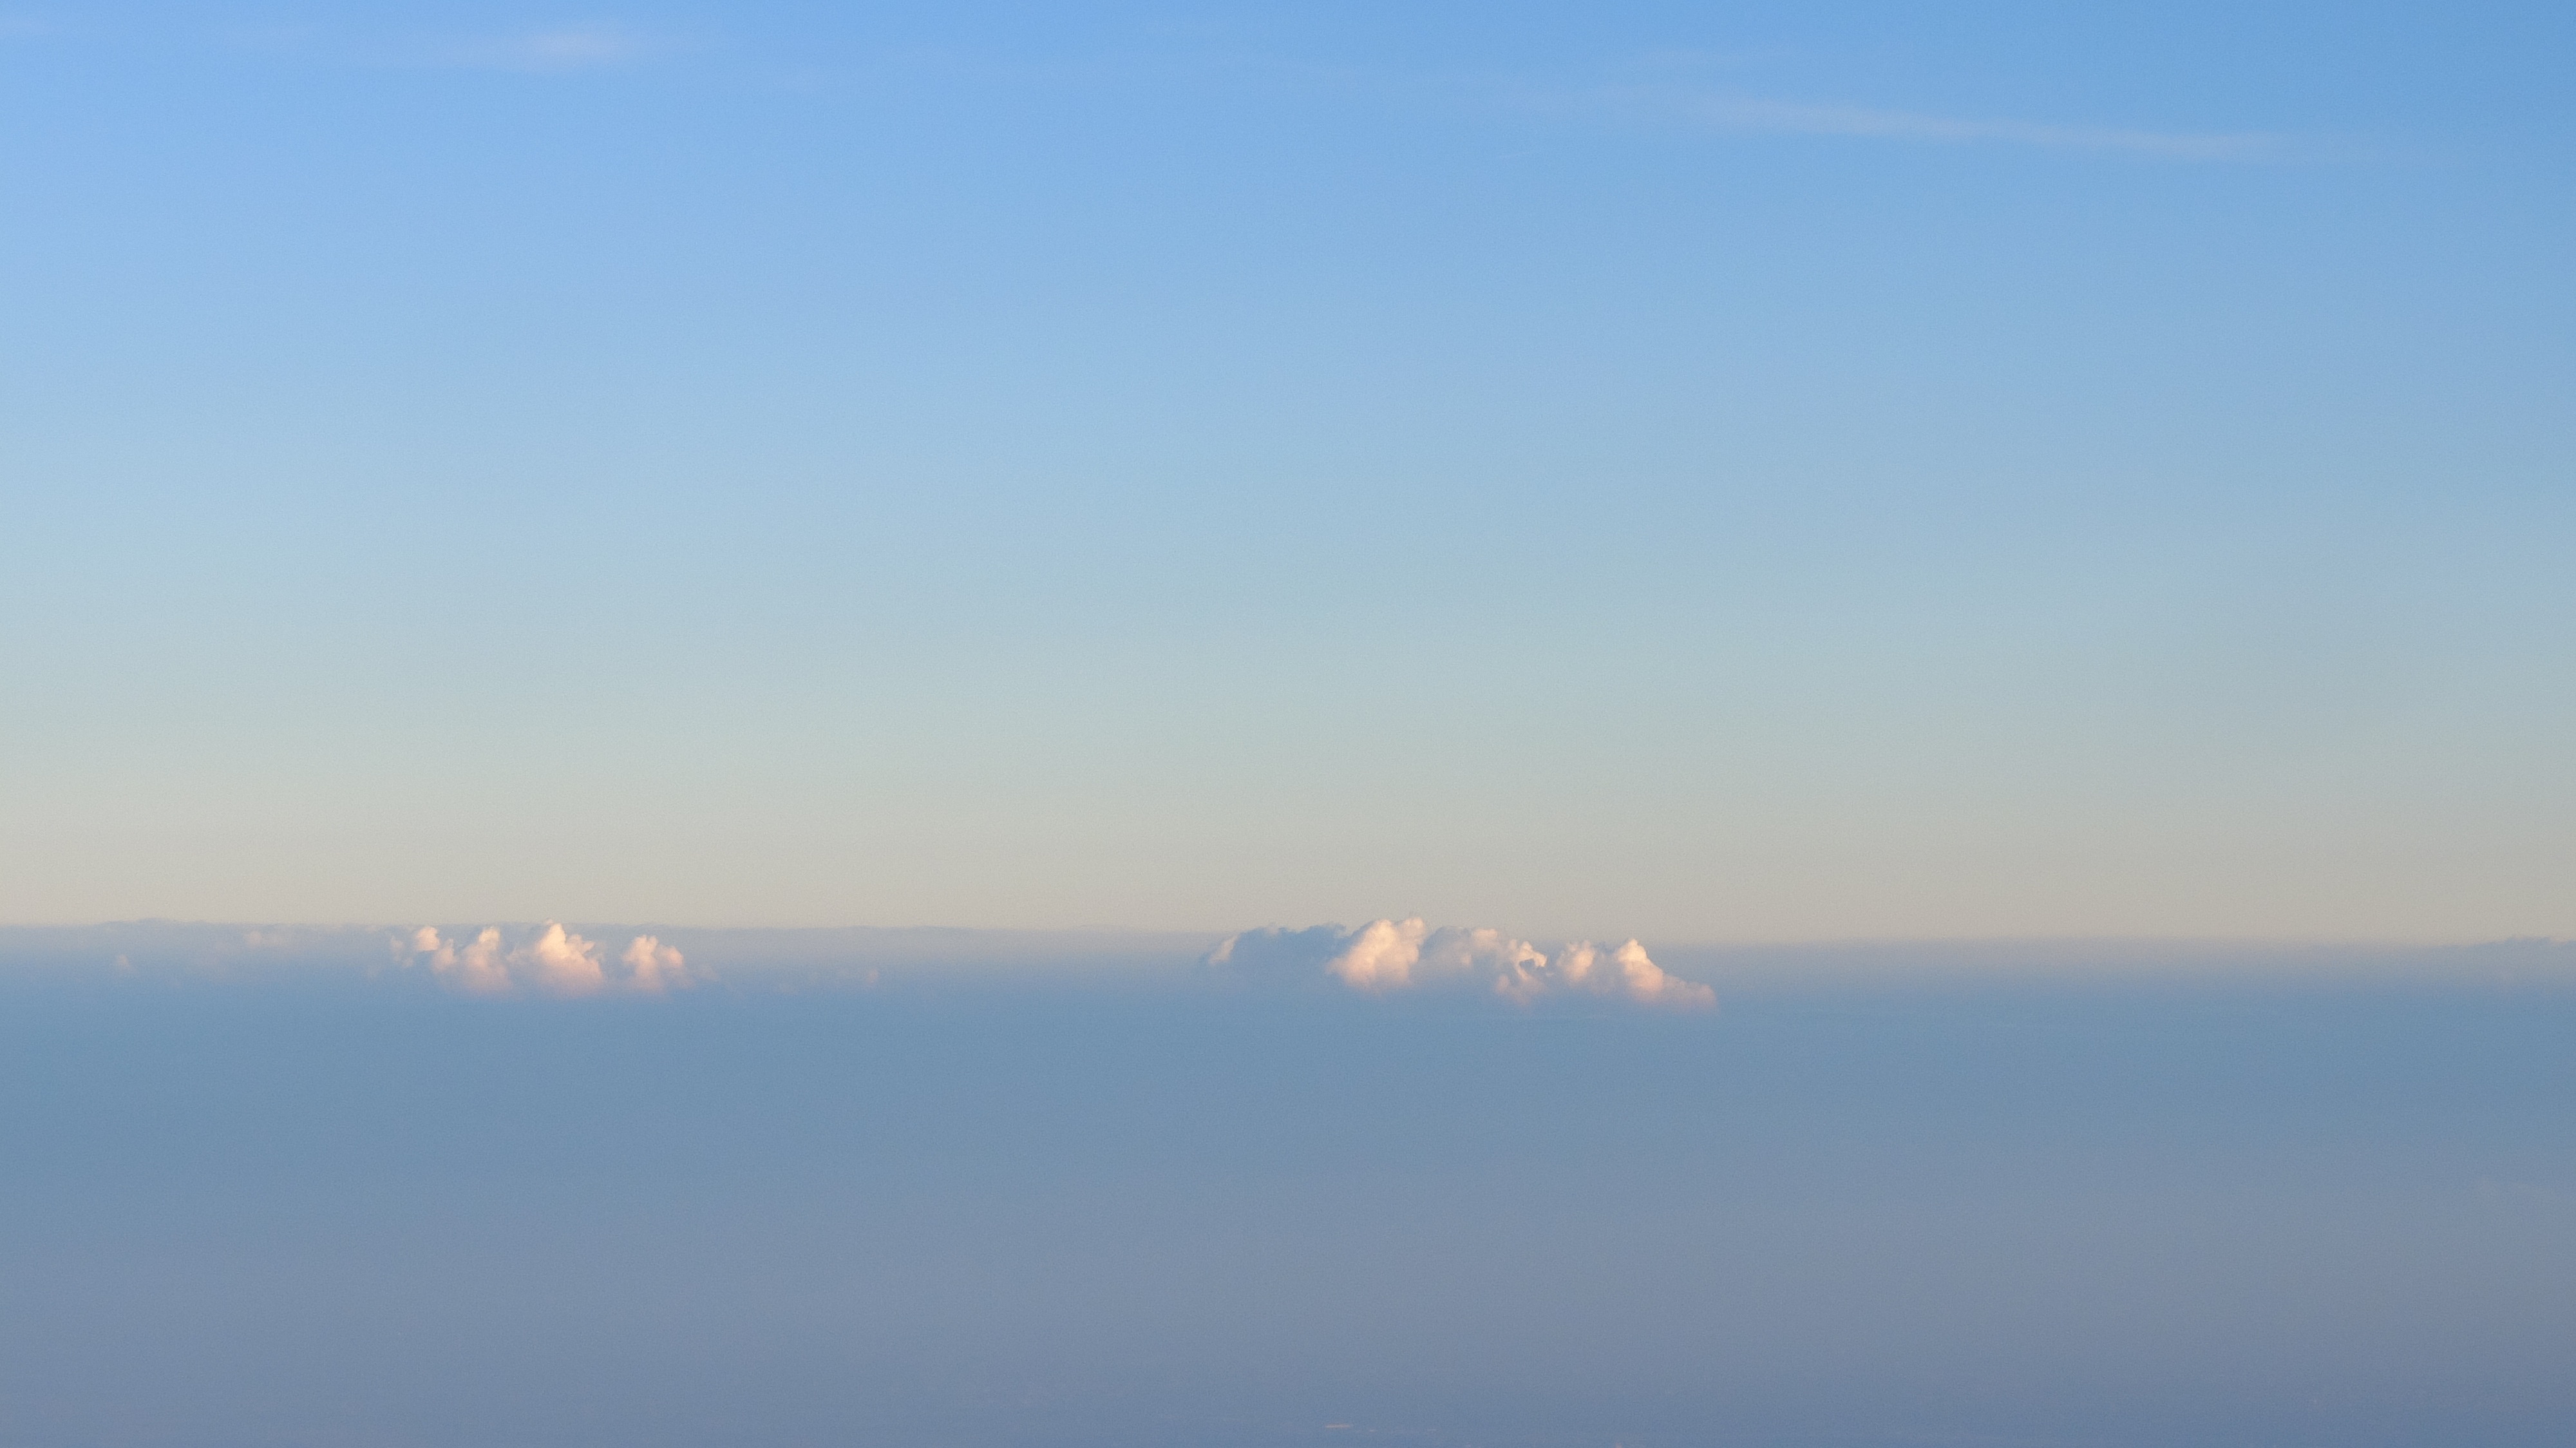
sea, horizon, mountain, cloud, sky, fog, sunrise, mist, sunlight, morning, dawn, atmosphere, dusk, haze, plain, atmospheric phenomenon, atmosphere of earth